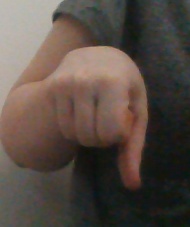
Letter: waw